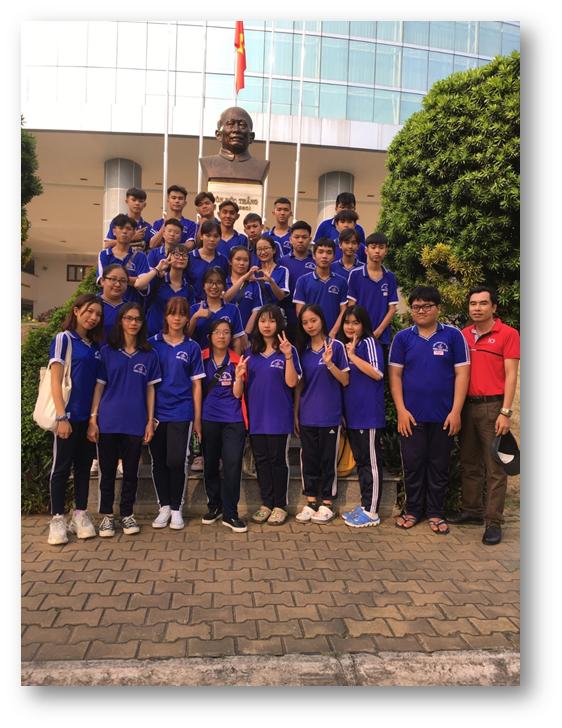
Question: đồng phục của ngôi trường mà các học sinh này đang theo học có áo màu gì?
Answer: màu xanh dương